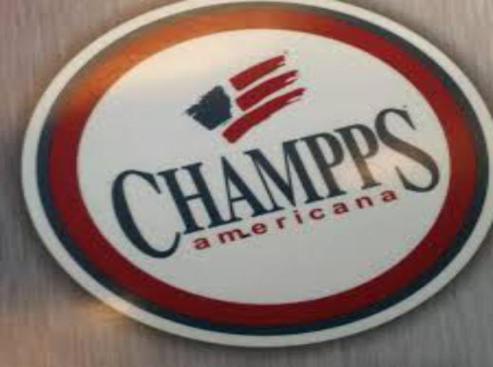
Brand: champps americana
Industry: Food